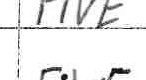
Label: five